Describe the emotion expressed in this image:  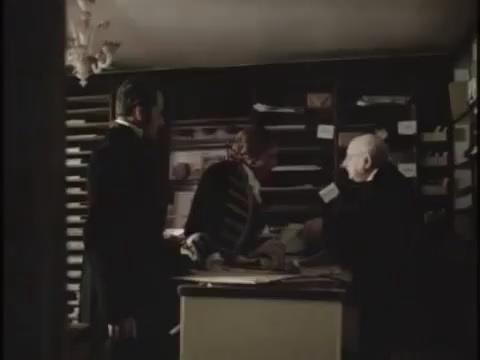
This person displays Pain, valence and arousal with low intensity.